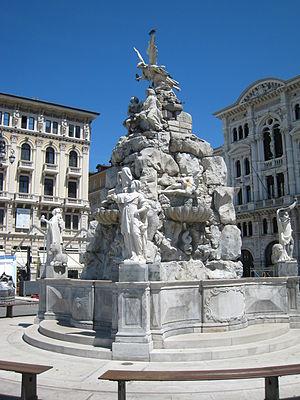
La piazza Unità d'Italia est la place publique principale de la ville de Trieste, en Italie, et est dès lors, en tant que telle, également appelée piazza Grande. Située dans le centre-ville au pied de la colline de San Giusto, elle relie les quartiers limitrophes de Borgo Teresiano et Giuseppino Borgo. Rectangulaire, elle est bordée sur trois côtés de bâtiments néoclassiques et baroques tandis que le golfe de Trieste, composante de l'Adriatique, longe son quatrième côté à l'ouest. Sa superficie fait d'elle la plus vaste d'Europe parmi celles qui s'ouvrent ainsi sur la mer.
Trieste [tri.ˈɛsː.te] est une ville italienne située au pied des Alpes dinariques sur la mer Adriatique au bord du golfe de Trieste et de la baie de Muggia, à proximité de la frontière italo-slovène. Elle est le chef-lieu de la région autonome de Frioul-Vénétie Julienne et de la province de Trieste.